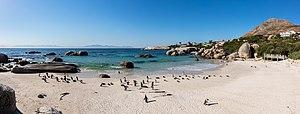
Le parc national de la Montagne de la Table, anciennement parc national de la péninsule du Cap, est un parc national au Cap, en Afrique du Sud. Créé en 1998, il protège la montagne de la Table et son finbos endémique du pays. En 1984, des zèbres de montagne du Cap y ont été introduits.
Boulders Beach est l'une des plages les plus agréables de Simon's Town pour observer les manchots du Cap. Inscrite dans une baie appelée Boulders Bay, elle se situe dans la banlieue du Cap, sur la côte Est de la péninsule.
Le cap de Bonne-Espérance est un promontoire rocheux sur la côte atlantique de l'Afrique du Sud, à l'extrémité de la péninsule du Cap située au sud de la ville du Cap et qui ferme à l'ouest la False Bay. Ce promontoire rocheux se termine à Cape Point, à 2 km du cap de Bonne-Espérance proprement dit. C'est une réserve naturelle parcourue de sentiers côtiers.